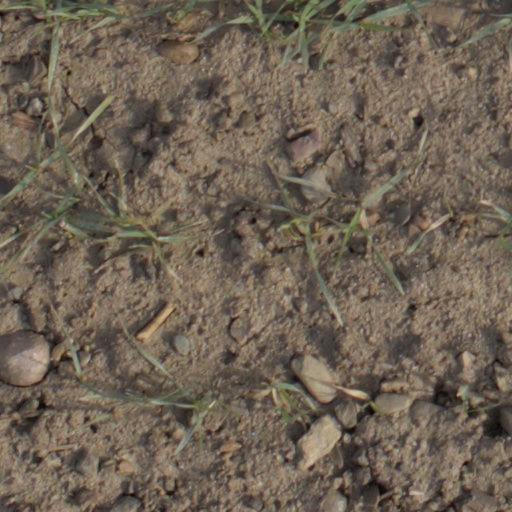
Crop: wheat